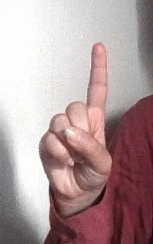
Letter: bb